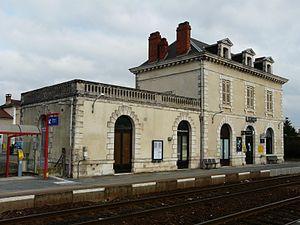
Le bâtiment de la gare de Saint-Astier, Dordogne, France.
La gare de Saint-Astier est une gare ferroviaire française de la ligne de Coutras à Tulle, située sur le territoire de la commune de Saint-Astier, dans le département de la Dordogne, en région Nouvelle-Aquitaine.